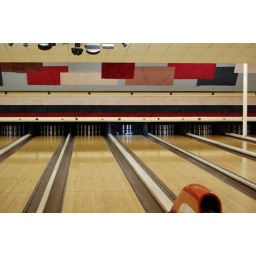
Leaving the deadwood felt awkward. Especially after I kept reminding the girls to clear the deadwood in duckpin.